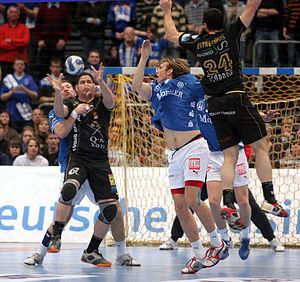
Rolando Uríos Fonseca, né le 27 janvier 1971 à Bayamo à Cuba, est un ancien joueur de handball cubain évoluant au poste de pivot. Après avoir joué pour l'équipe nationale de Cuba, il est naturalisé Espagnol et porte alors le maillot de l'équipe nationale d'Espagne avec laquelle il est champion du monde 2005.
Au handball, le pivot se situe le long de la zone des 6 mètres, circulant essentiellement au centre.